Pharaohs in the Bible

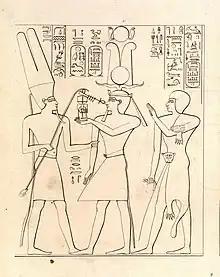
Shoshenq I (centre), founder of the Twenty-second Dynasty of Egypt and the earliest Biblical figure to be attested in the archaeological record

The Bible makes reference to various pharaohs ("Parʿō") of Egypt. These include unnamed pharaohs in events described in the Torah, as well as several later named pharaohs, some of whom were historical or can be identified with historical pharaohs.